Mars

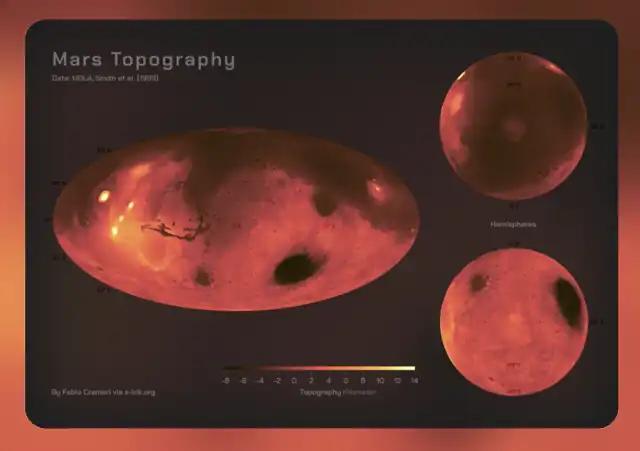
A MOLA-based topographic map showing highlands (light colors) dominating the Southern Hemisphere of Mars, lowlands (dark colors) the northern. Volcanic plateaus delimit regions of the northern plains, whereas the highlands are punctuated by several large impact basins.

Mars is approximately half the diameter of Earth or twice that of the Moon, with a surface area only slightly less than the total area of Earth's dry land. Mars is less dense than Earth, having about 15% of Earth's volume and 11% of Earth's mass, resulting in about 38% of Earth's surface gravity. Mars is the only presently known example of a desert planet, a rocky planet with a surface akin to that of Earth's deserts. The red-orange appearance of the Martian surface is caused by iron(III) oxide (nanophase FeO) and the iron(III) oxide-hydroxide mineral goethite. It can look like butterscotch; other common surface colors include golden, brown, tan, and greenish, depending on the minerals present.